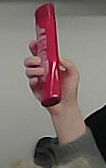
Product: loreal_shampoo